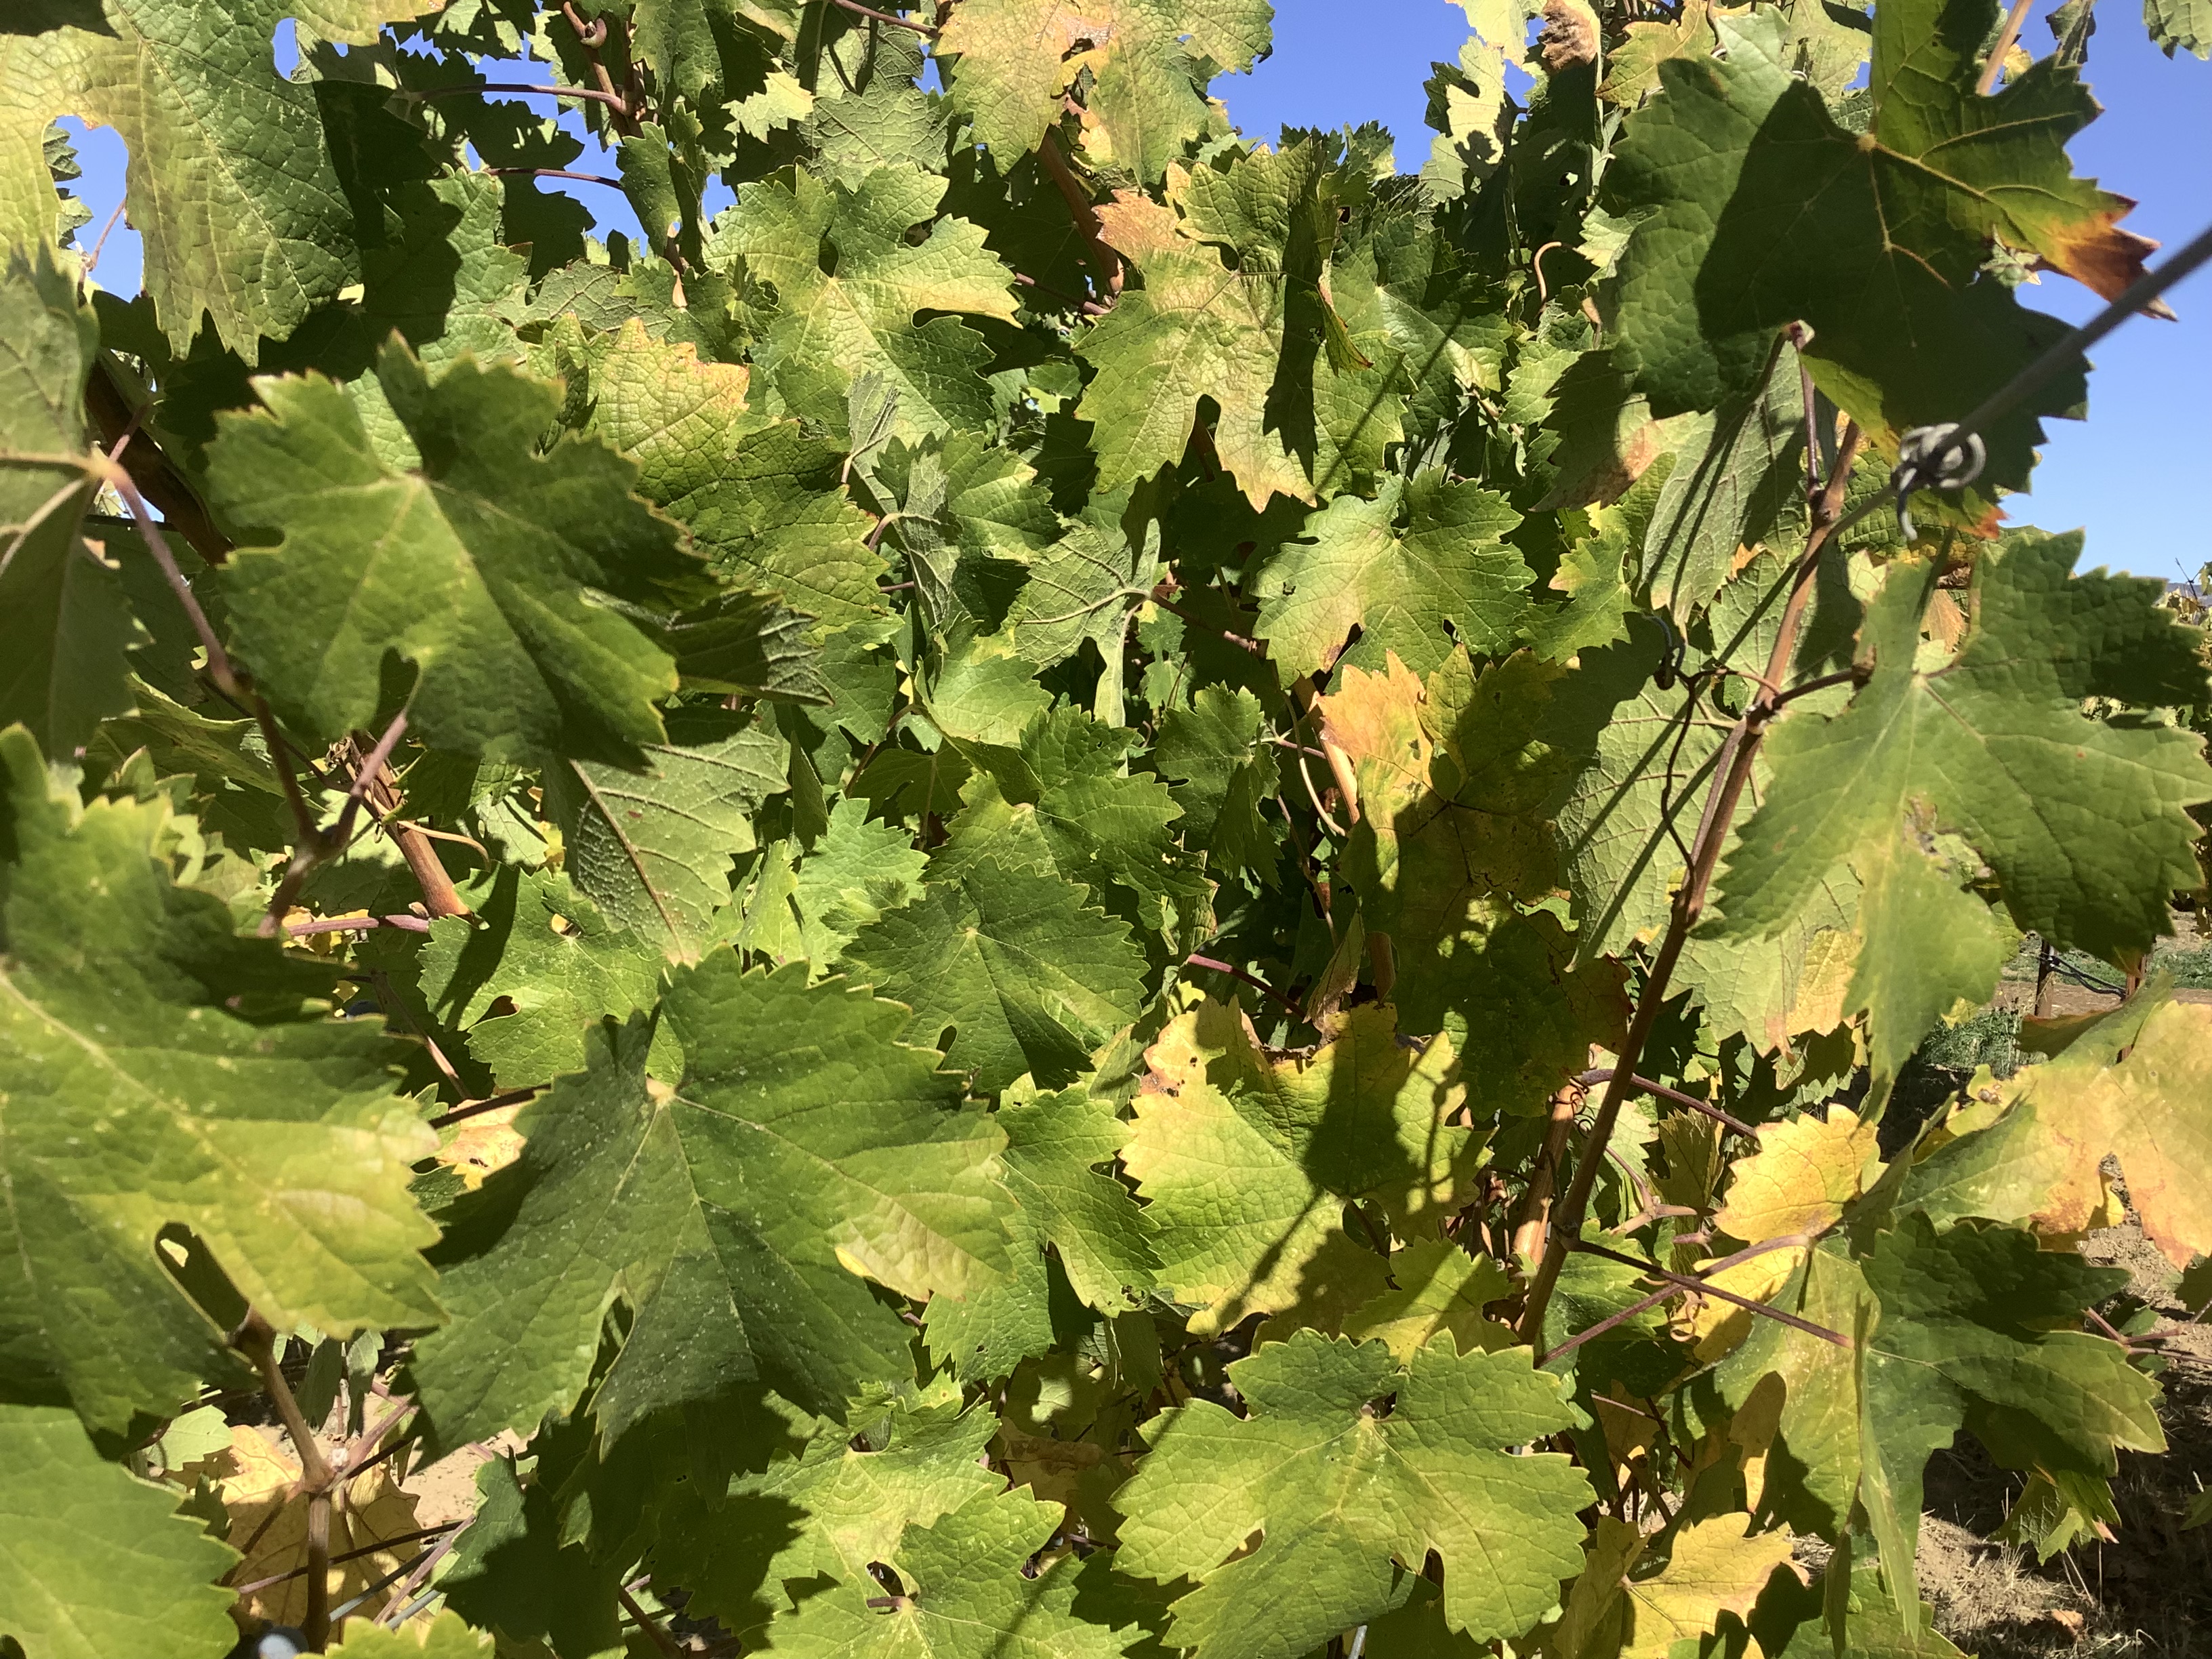
Label: No Virus